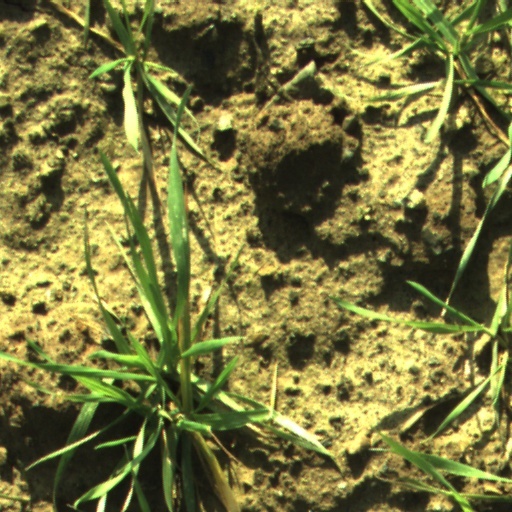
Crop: wheat